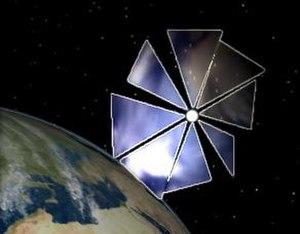
Cosmos 1 est la première voile solaire lancée dans l'espace. Ce projet est l'initiative de The Planetary Society.
Le vent est le mouvement au sein d’une atmosphère, masse de gaz située à la surface d'une planète, d'une partie de ce gaz. Les vents sont globalement provoqués par un réchauffement inégalement réparti à la surface de la planète provenant du rayonnement stellaire, et par la rotation de la planète. Sur Terre, ce déplacement est essentiel à l'explication de tous les phénomènes météorologiques. Le vent est mécaniquement décrit par les lois de la dynamique des fluides, comme les courants marins. Il existe une interdépendance entre ces deux circulations de fluides.
Une voile solaire ou photovoile est un dispositif de propulsion utilisant la pression de radiation émise par les étoiles pour se déplacer dans l'espace à la manière d'un voilier. Compte tenu de la faible propulsion générée, le procédé ne permet pas de quitter la surface d'une planète. Il est en revanche utilisable sur un appareil ayant déjà atteint la vitesse de satellisation minimale, voire la vitesse de libération. Plusieurs prototypes de petite taille, destinés à mettre au point les systèmes de déploiement et de contrôle d'orientation particulièrement délicats, ont été placés en orbite ou sont en cours de développement : IKAROS de l'agence spatiale japonaise, la JAXA, lancée en 2010 ou Sunjammer voile solaire de 1 200 m² dont le développement a été arrêté par la NASA en 2014.